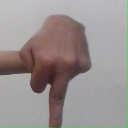
अक्षर: प